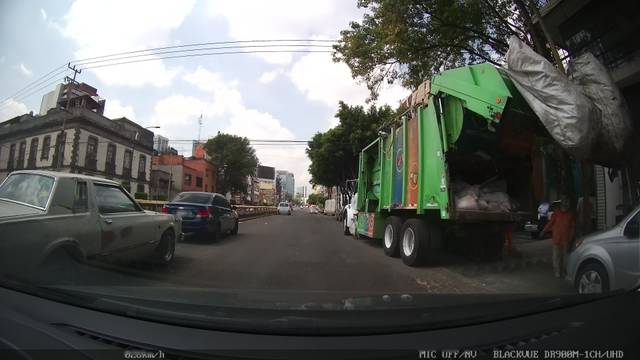
Region: Mexico
Coordinates: 19.415, -99.181